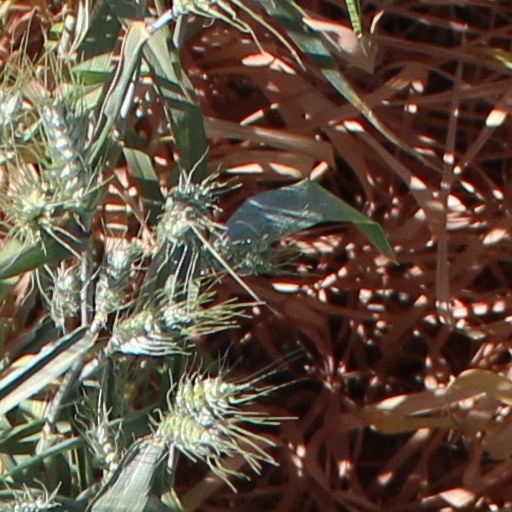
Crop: wheat